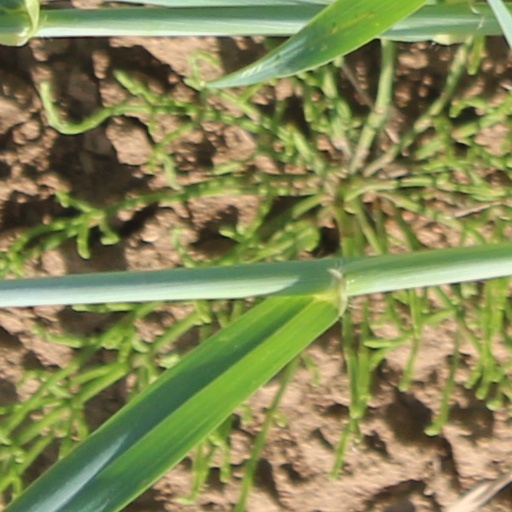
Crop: wheat